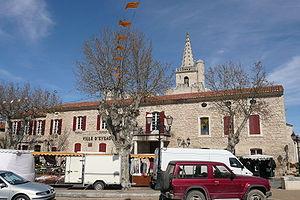
Place à Eyragues.
Eyragues est une commune française, située dans le département des Bouches-du-Rhône en région Provence-Alpes-Côte d'Azur. Ses habitants sont appelés les Eyraguais.